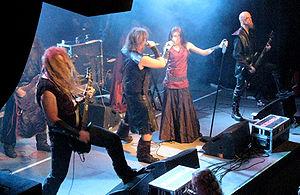
Voici une liste de groupes de metal symphonique.
Battlelore est un groupe de heavy metal finlandais, originaire de Lappeenranta. Le style musical du groupe contient des éléments de metal extrême et de metal plus classique. Le nom du groupe dérive des mots anglais battle et folklore. Tous les textes traitent de peuples ou événements de la Terre du Milieu de J. R. R. Tolkien.